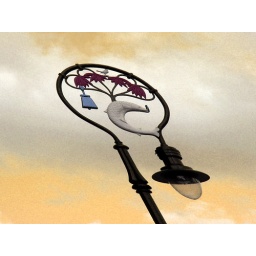
Cool lamp post in Glasgow, Scotland. I liked the little bird at the top.